List of Newcastle United F.C. seasons

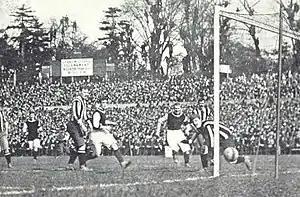
Newcastle playing in the 1905 FA Cup final against Aston Villa, which was lost 2–0

This is a list of Newcastle United Football Club seasons played in English football and details the club's achievements in all major competitions, and the top scorers for each season.